Western literature

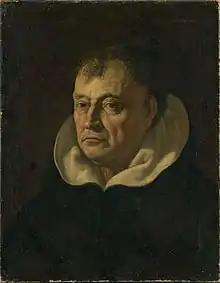
Portrait of Tommaso Campanella by Francesco Cozza

At the head of the school of the "Secentisti" was Giambattista Marino, especially known for his epic poem, "L'Adone". Marino himself, as he declared in the Preface to "La lira", wished to be a new leader and model for other poets. Second, he wished to surprise and shock the reader through the marvellous ("meraviglioso") and the unusual ("peregrino"). The qualities he and his followers most valued were "ingegno" and "acutezza", as demonstrated through far-fetched metaphors and conceits, often ones that would assault the reader's senses. This meant being ready, in fact eager, to break literary rules and precepts. Marino and his followers mixed tradition and innovation: they worked with existing poetic forms, notably the sonnet, the sestina, the canzone, the madrigal, and less frequently the ottava rima, but developed new, more fluid structures and line lengths. They also treated hallowed themes (love, woman, nature), but they made the senses and sensuality the dominant element. The passions, which had attracted the attention of Paduan writers and theorists in the mid-16th century as well as of Tasso, take centre stage, and are depicted in extreme forms in representations of subjects such as martyrdom, sacrifice, heroic grandeur, and abysmal existential fear. The Marinists also take up new themes—notably the visual and musical arts and indoor scenes—with a new repertoire of references embracing modern scientific advances, other specialized branches of knowledge, and exotic locations and animals. There are similarities with Tasso, but the balance between form and content in Tasso is deliberately unbalanced by Marino and his followers, who very often forget all concerns about unity in their poems (witness the "Adone"). The most striking difference, however, is the intensified role of metaphor. Marino and his followers looked for metaphors that would arrest the reader by suggesting a likeness between two apparently disparate things, thus producing startling metamorphoses, conceits ("concetti"), and far-fetched images that send sparks flying as they create a friction between two apparently diverse objects. The extent to which this new metaphorical freedom reveals a new world is still open to critical debate. In some ways it seems to make poetry a form of intellectual game or puzzle; in others it suggests new ways of perceiving and describing reality, parallel to the mathematical measures employed by Galileo and his followers in the experimental sciences.